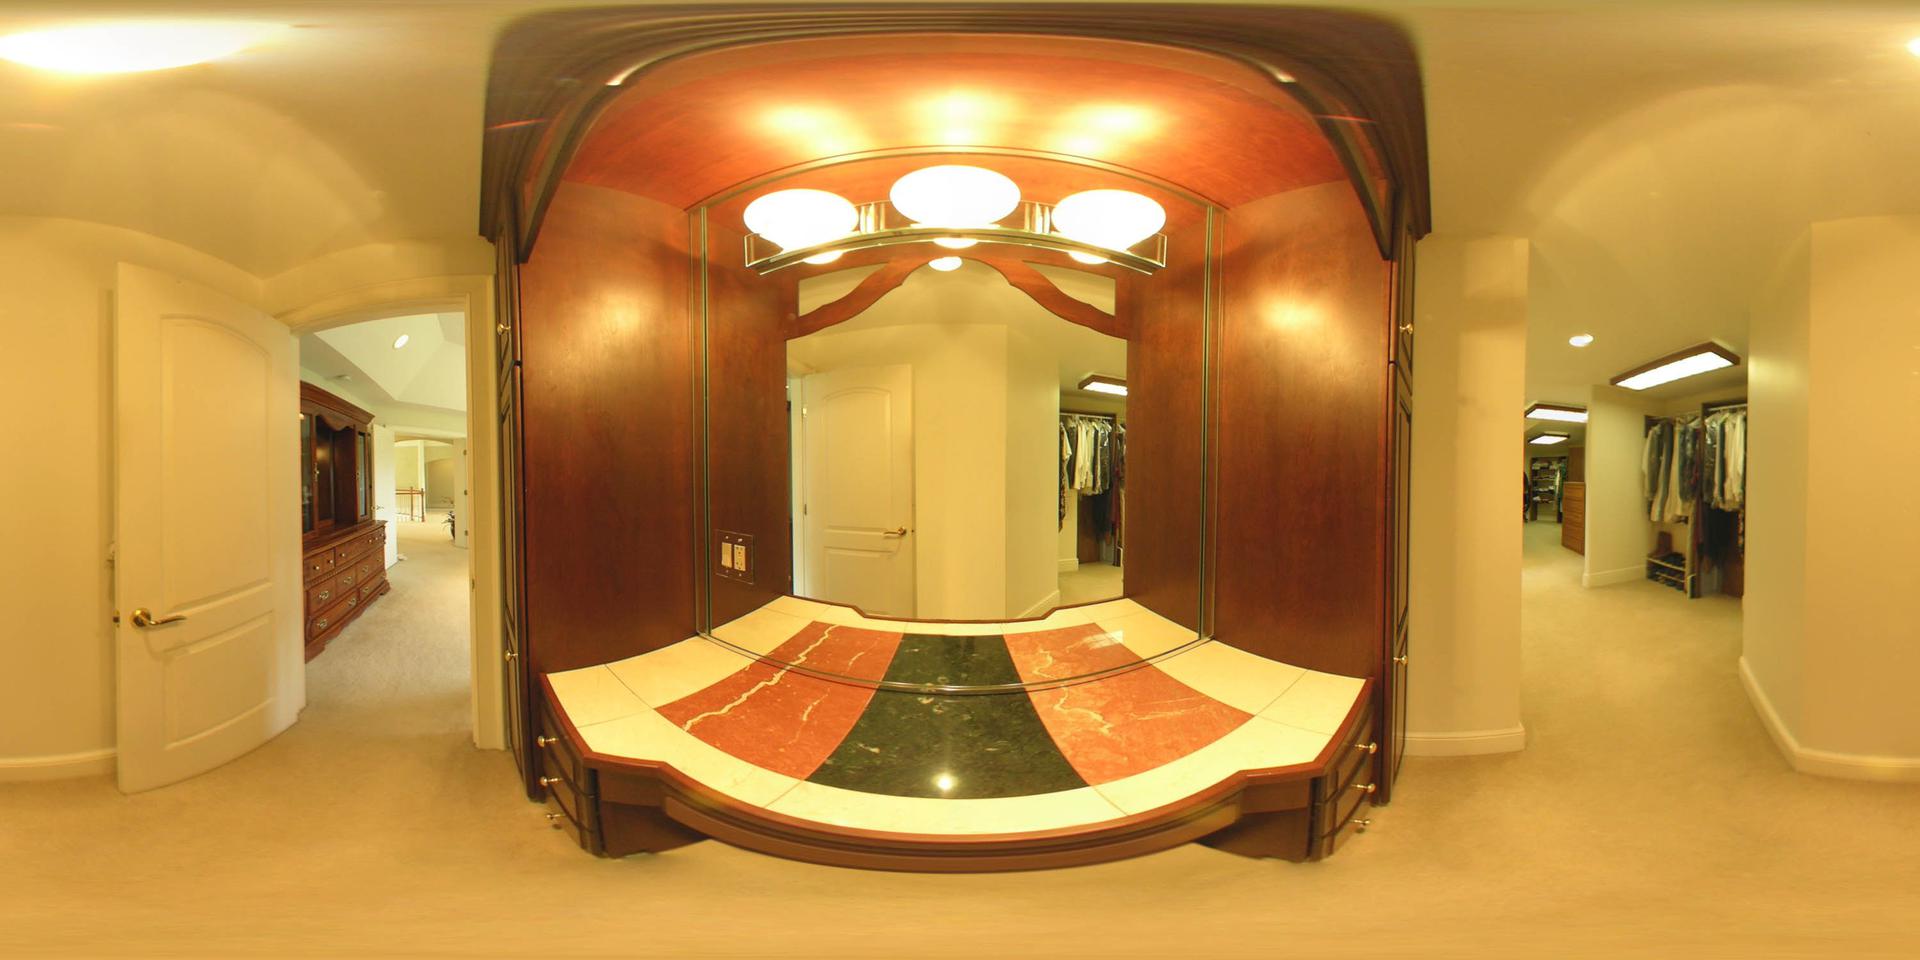
Referred object: the wooden dresser in the doorway

Referred object: walk forward to the marble-topped vanity and mirror

Referred object: the dresser opposite the open door